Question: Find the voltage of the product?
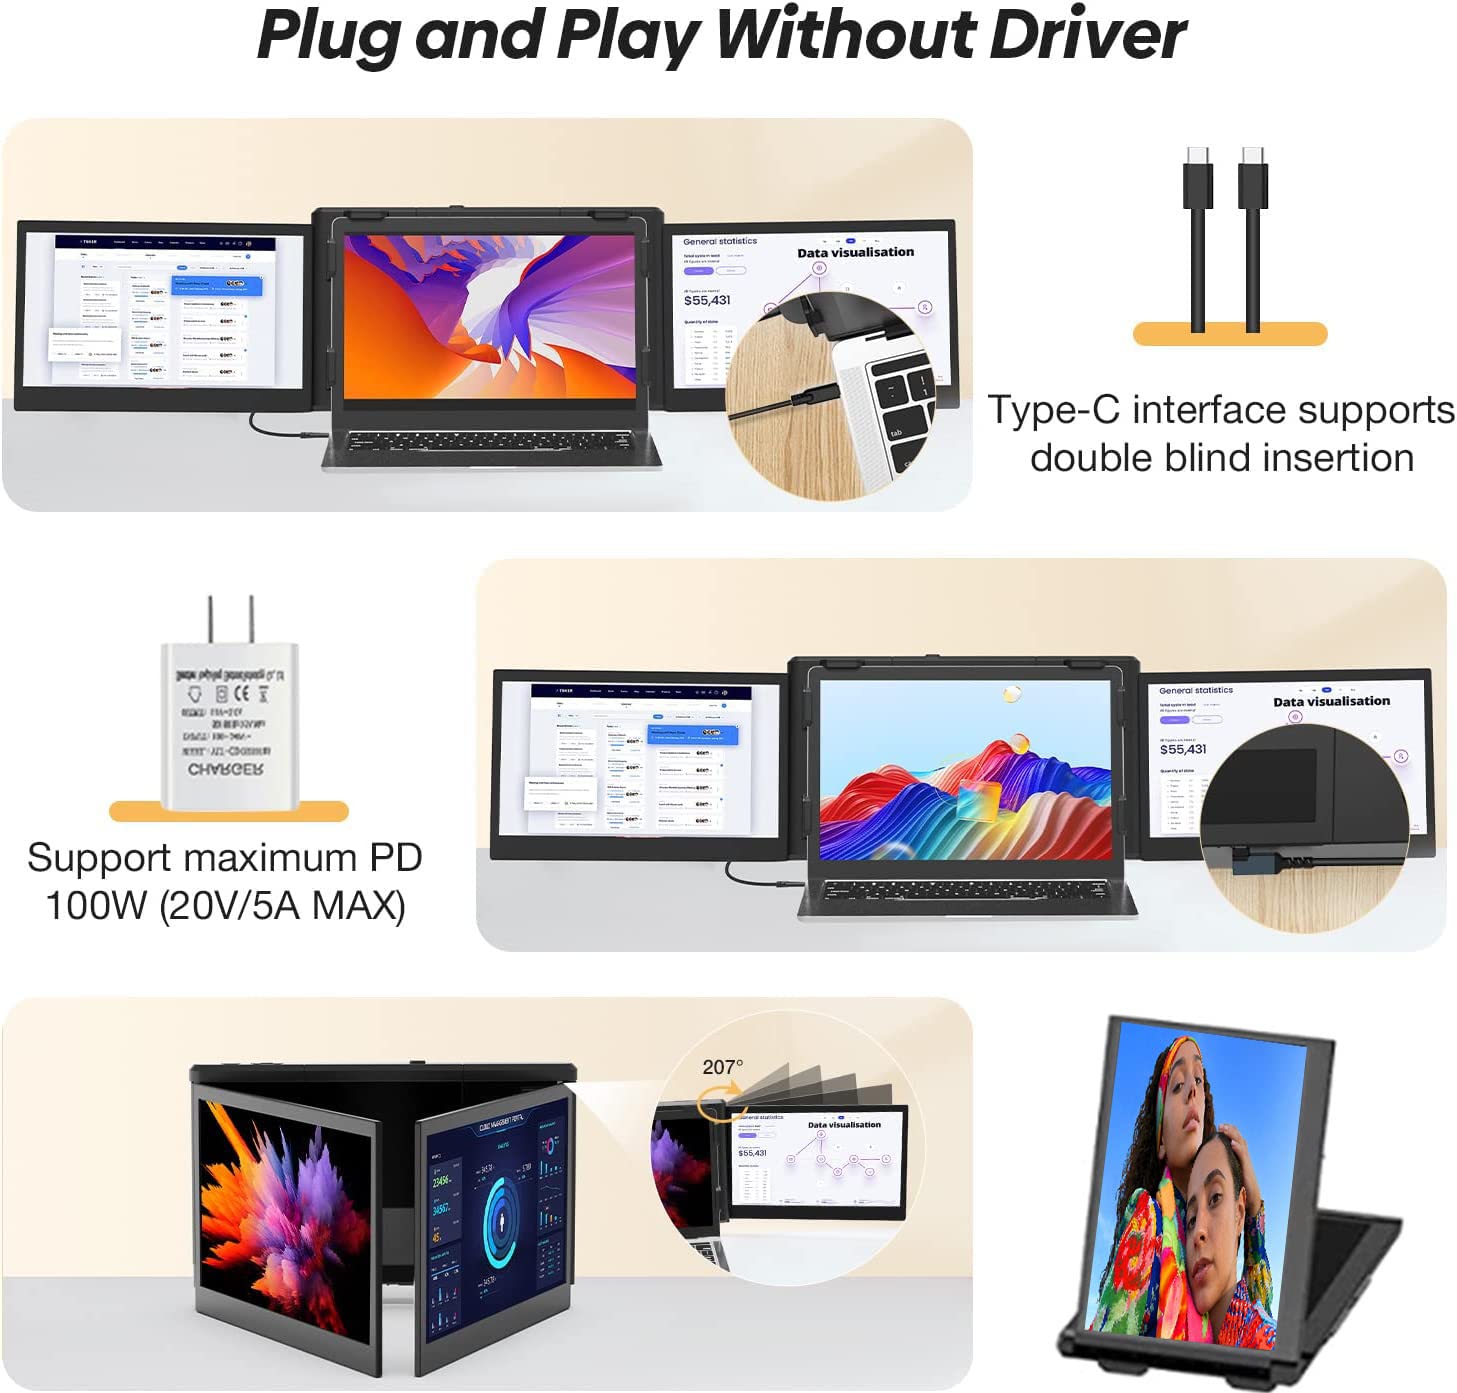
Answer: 20.0 volt